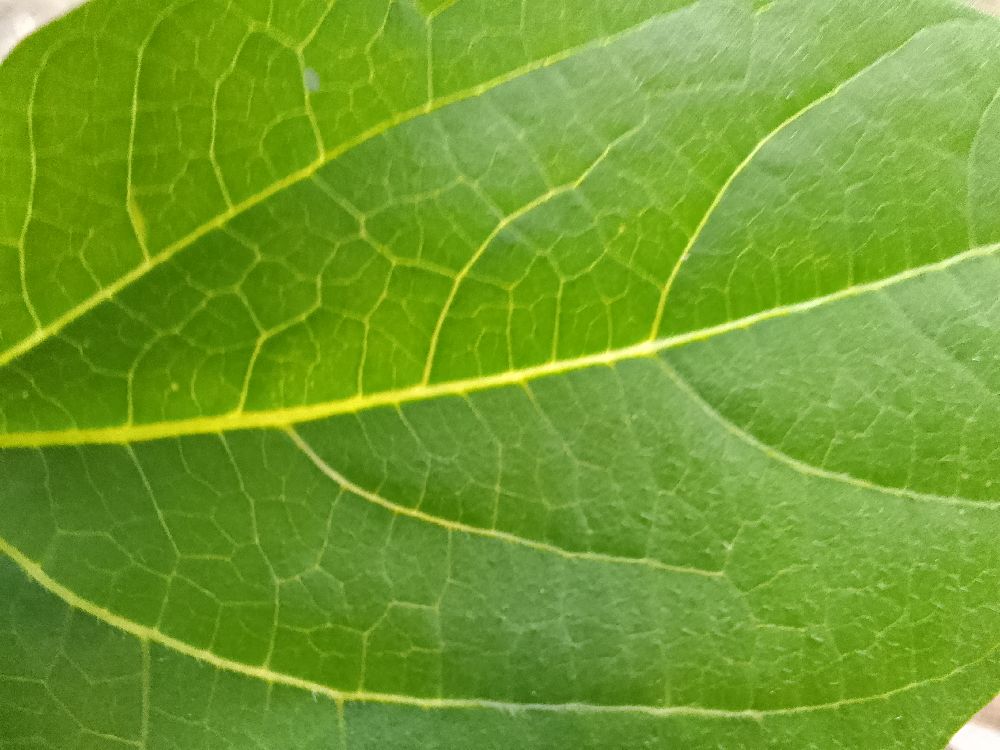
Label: healthy